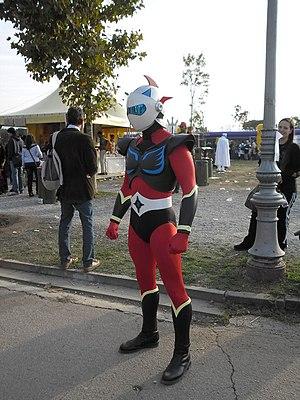
Goldorak est une série animée japonaise conçue et réalisée par Tōei Animation en 1975 d'après une idée originale de Tōei Dōga et son film Uchū Enban Daisensō, sponsorisée par Popy et accompagnée d'un manga de Gō Nagai puis de Gosaku Ōta. La série originale compte 74 épisodes de 26 minutes, plus une annonce du prochain épisode en fin de générique. Elle a été diffusée au Japon du 5 octobre 1975 au 27 février 1977, chaque dimanche avant vingt heures sur la chaîne nippone Fuji TV, remplaçant alors la série Great Mazinger.